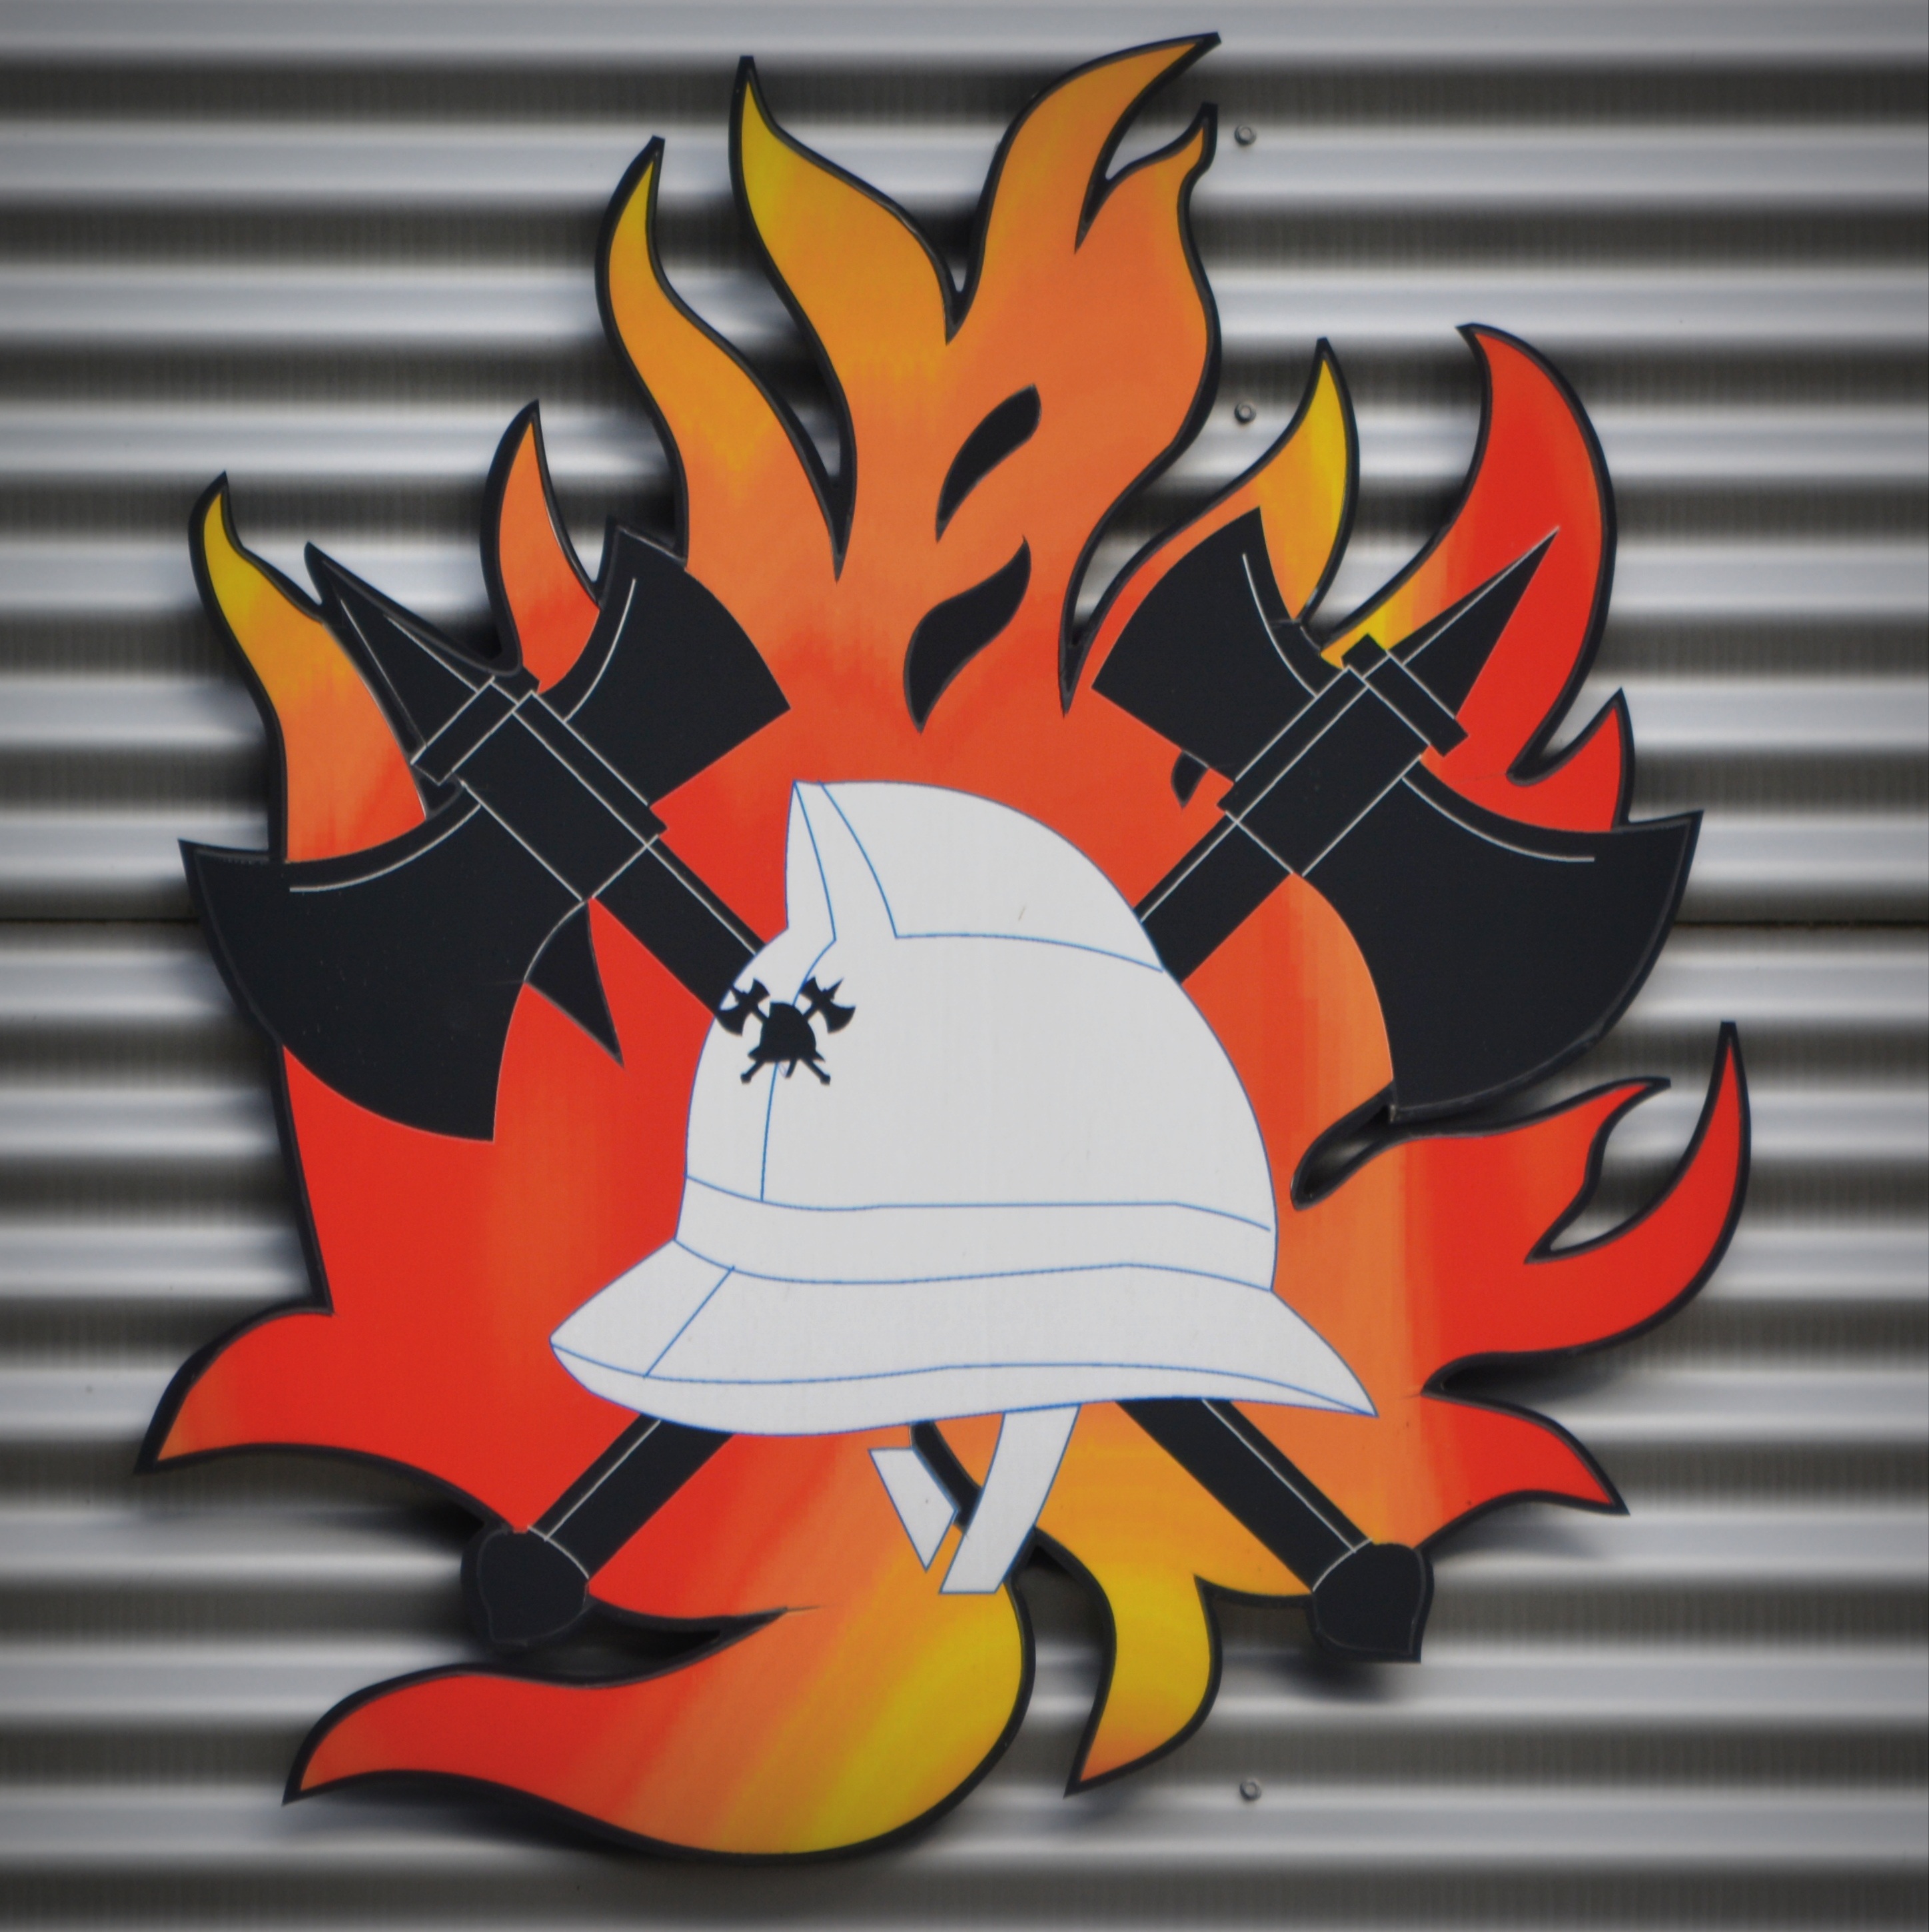
fire, art, fire department, illustration, helmet, flames, cartoon, axes